Theatrum Chemicum

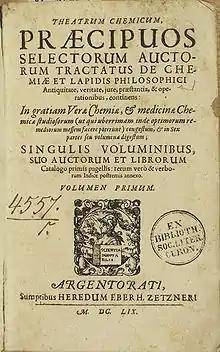
Page One of "Volume I". Published 1602, Oberursel by Lazarus Zetzner.

The full title of the work is , though later volumes express slightly modified titles. For the sake of brevity, the work is most often referred to simply as .